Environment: real
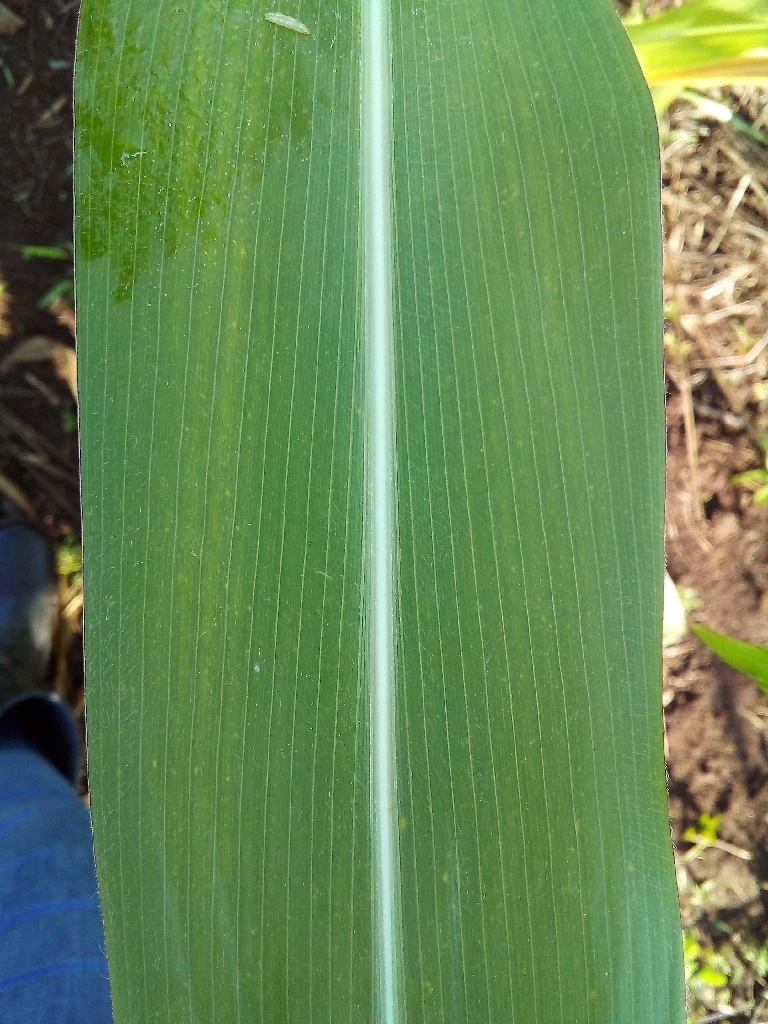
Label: healthy